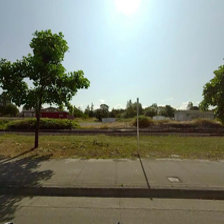
Label: streetView